Sky position (RA, Dec in degrees): 128.397, 4.39
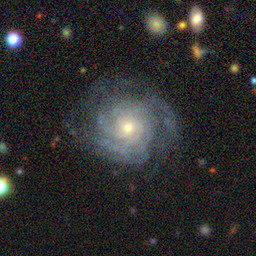
Galaxy morphology: Unbarred Tight Spiral Galaxies